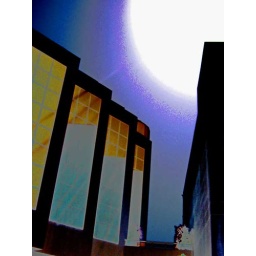
sun reflecting in the windows of building in dubai.